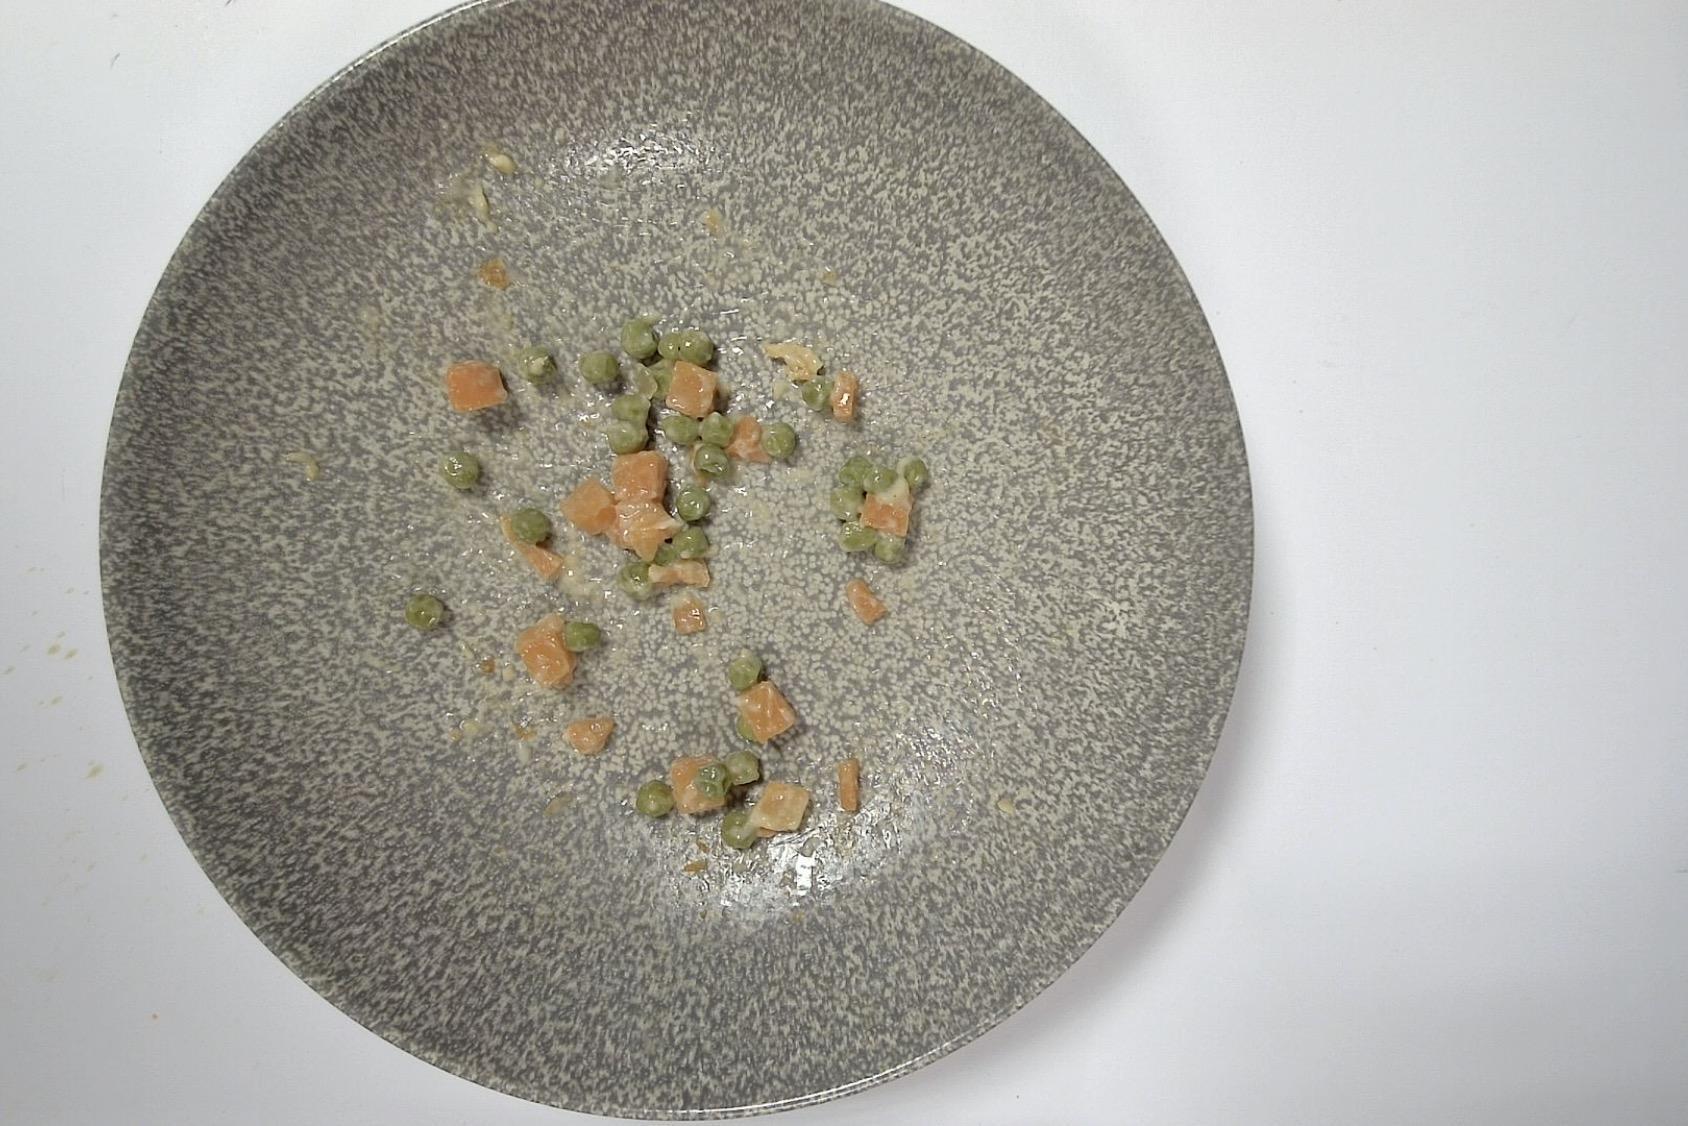
Dish: Hühnerfrikassee mit Erbsen, Karotten und Reis
Portion size: Normale Portion
Ingredients: rice, vegetable-based-cream, carrot, peas, light-sauce-or-white-sauce, chicken-strips
Weight as served: 358 g
Energy as served: 394,19 kcal (1.647,67 kJ)
Fat: 18,81 g (saturated: 4,265 g)
Carbohydrates: 29,29 g (sugar: 7,985 g)
Protein: 24,43 g
Salt: 2,03 g
Weight after return: 334 g
Energy after return: 367,764 kcal